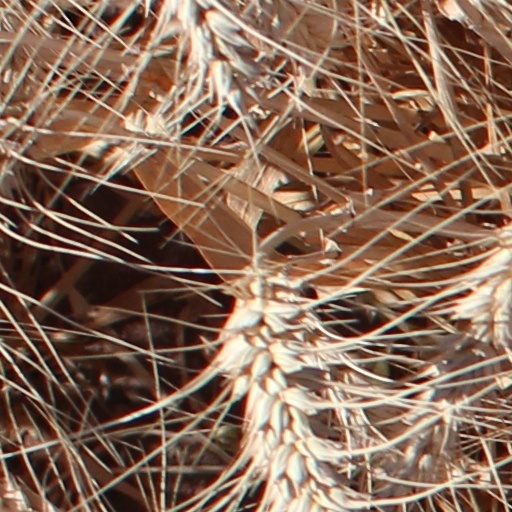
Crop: wheat